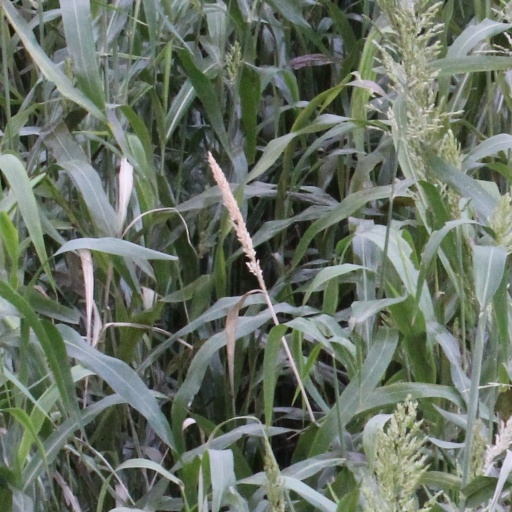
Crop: sorghum